Samuel

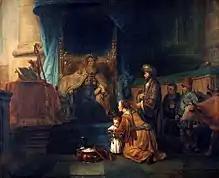
Gerbrand van den Eeckhout – Hannah presenting her son Samuel to the priest Eli

Samuel's mother was Hannah and his father was Elkanah. Elkanah lived at Ramathaim in the district of Zuph. His genealogy is also found in a pedigree of the Kohathites (1 Chronicles 6:3–15) and in that of Heman the Ezrahite, apparently his grandson (1 Chronicles 6:18–33).